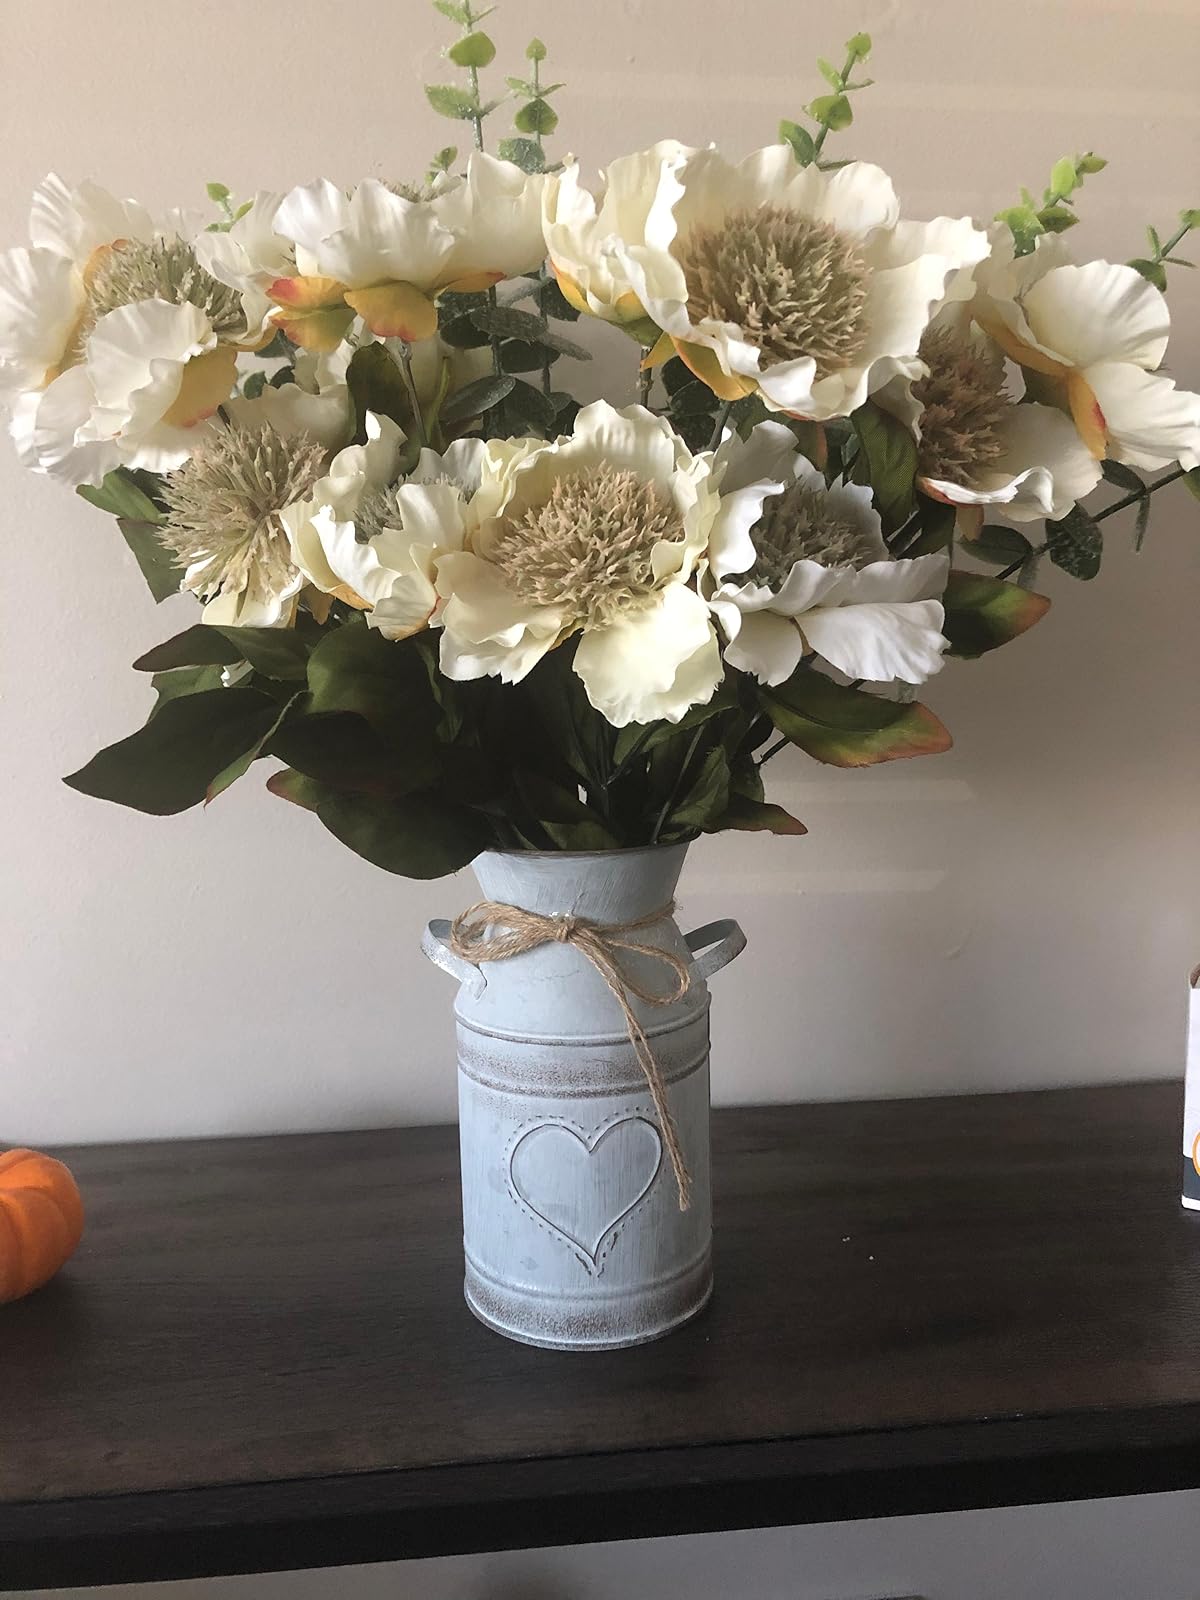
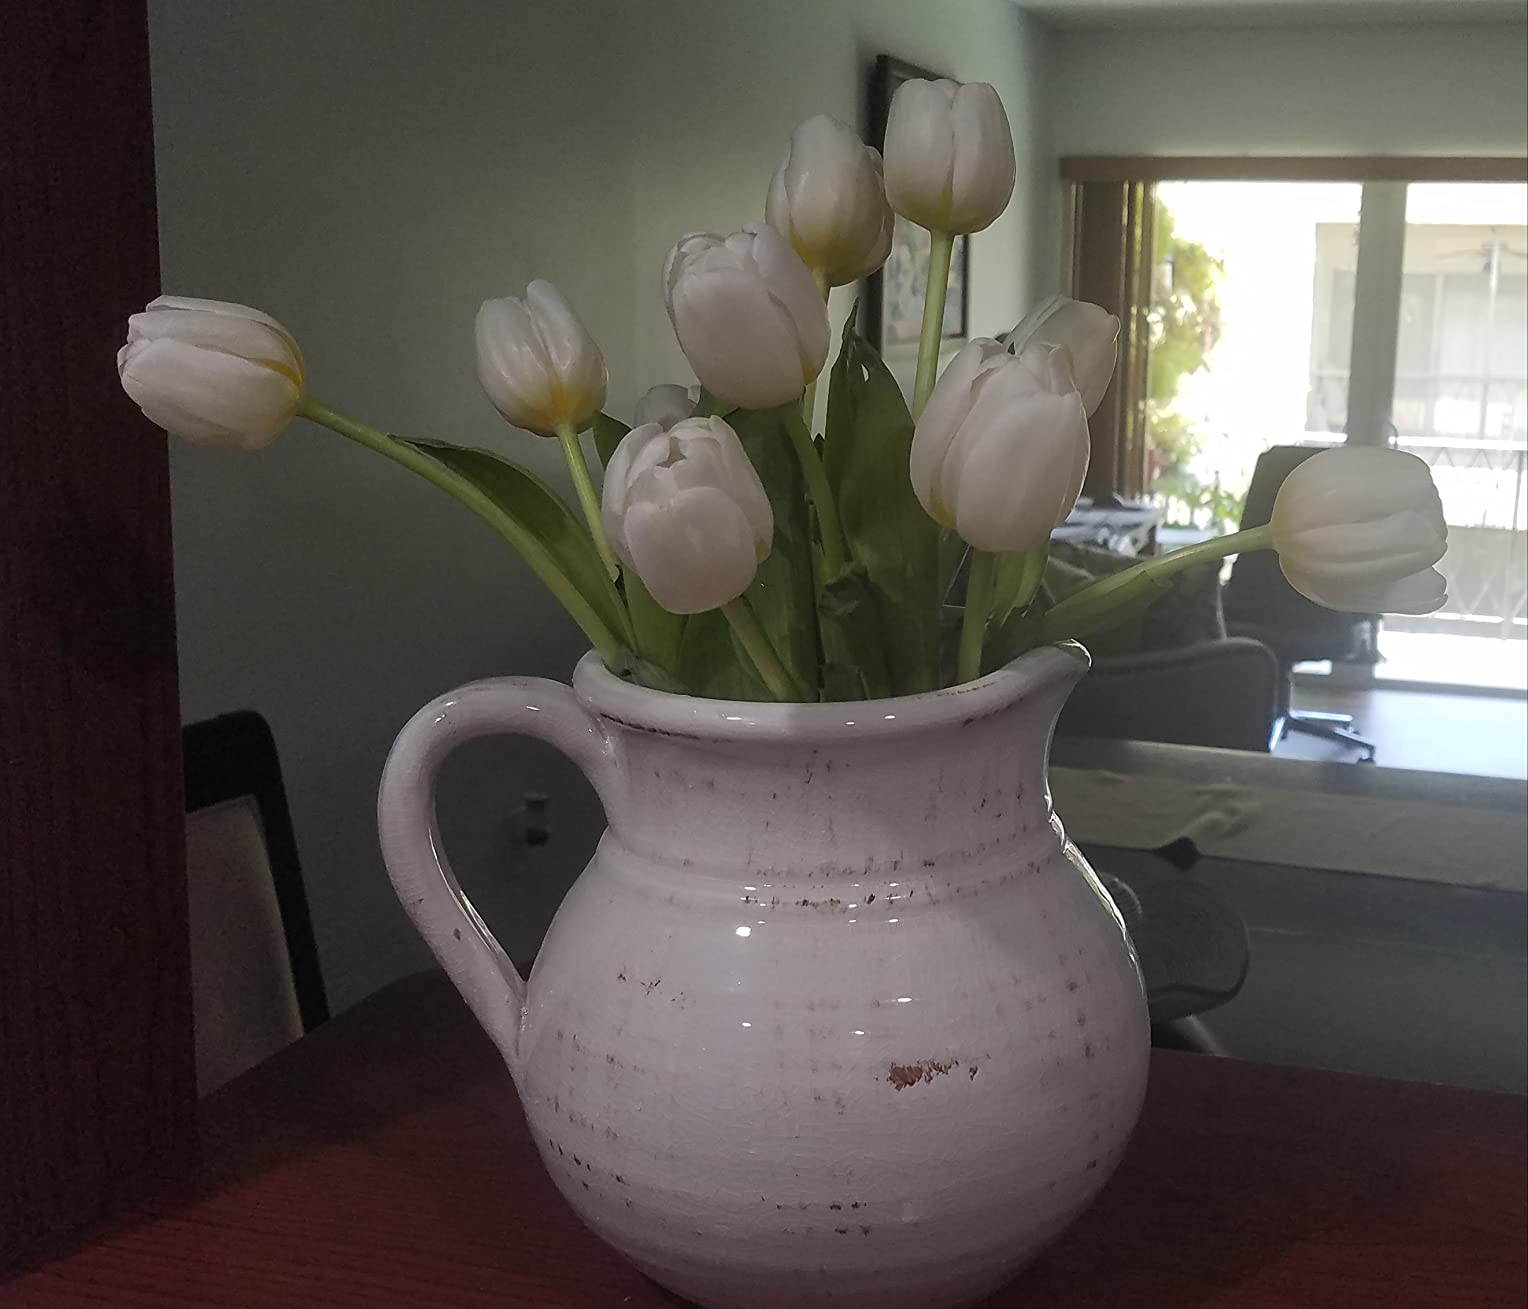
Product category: vase
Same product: no